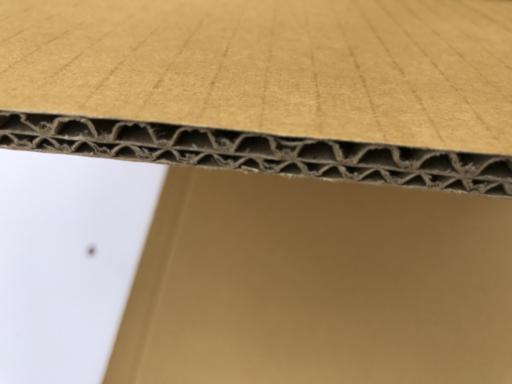
Label: cardboard